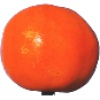
Label: clementine